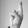
ASL letter: R